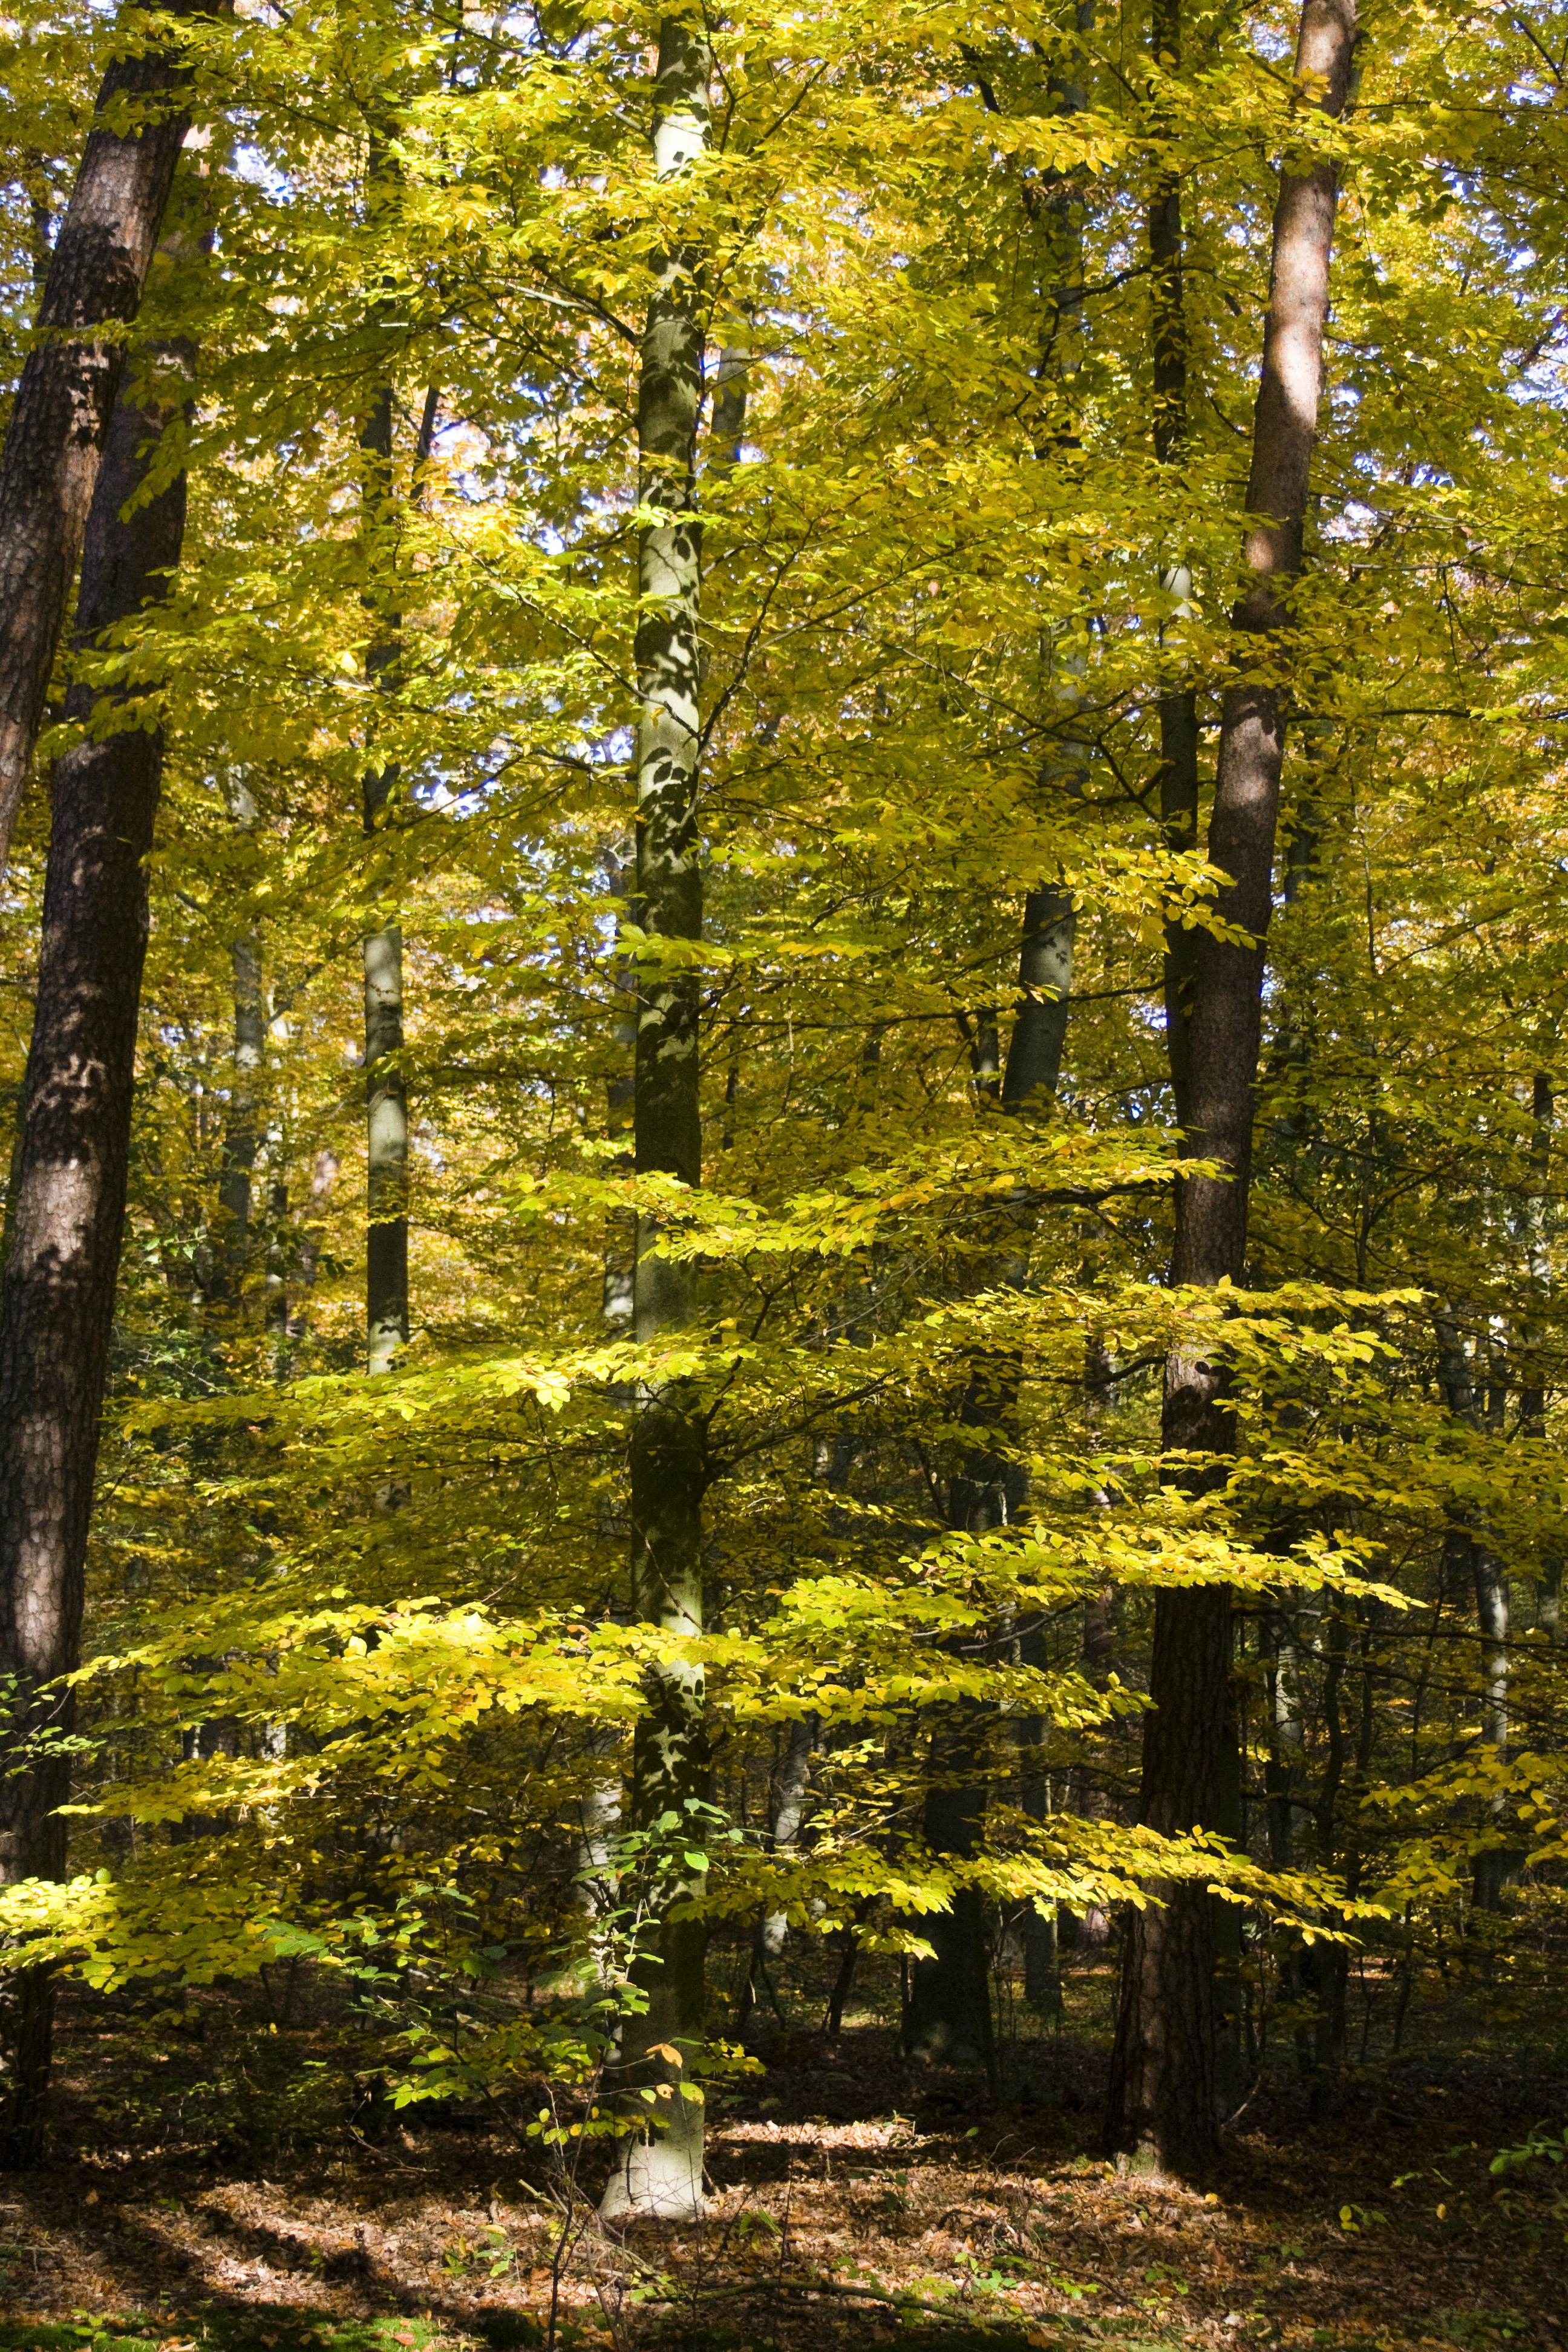
tree, forest, plant, sunlight, leaf, golden, autumn, yellow, season, deciduous forest, spruce, bright, deciduous, grove, woodland, habitat, october, ecosystem, biome, natural environment, woody plant, temperate broadleaf and mixed forest, temperate coniferous forest, land plant